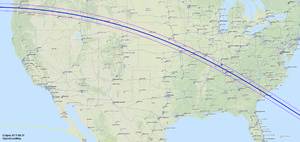
Une éclipse totale de Soleil a eu lieu le 21 août 2017.